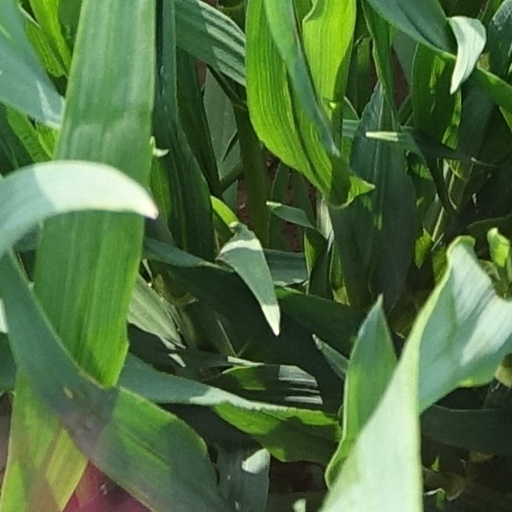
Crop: wheat